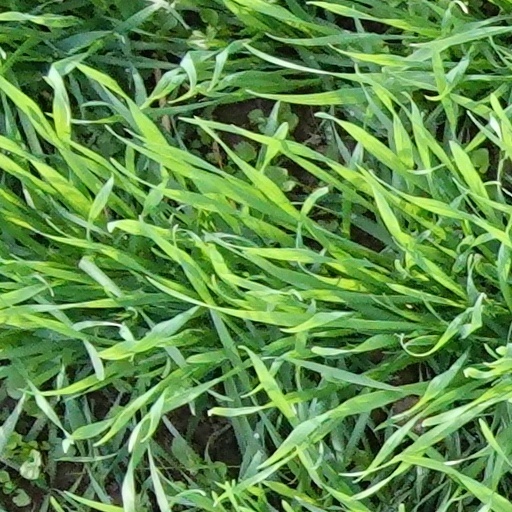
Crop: wheat